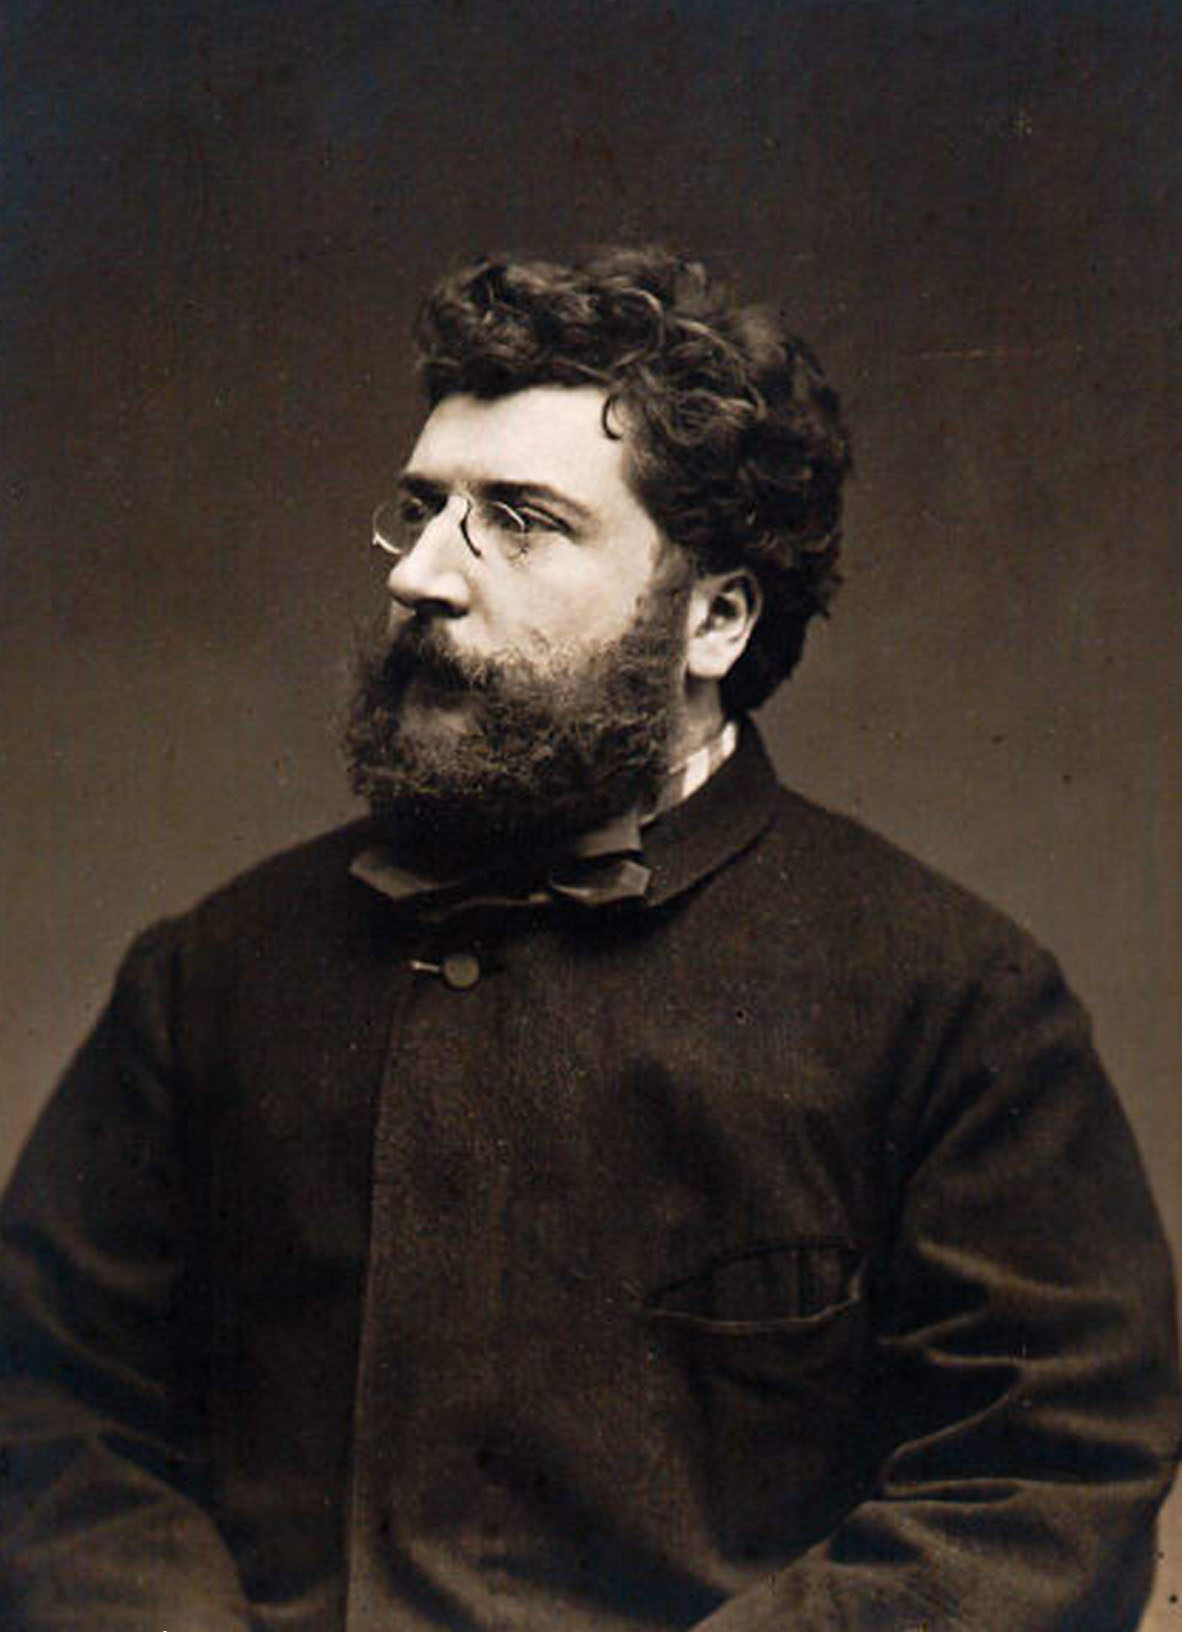
ฌอร์ฌ บีแซ

ไฟล์:georges_bizet.jpg|thumb|250px|right|ฌอร์ฌ บีแซ
ฌอร์ฌ บีแซ (, ; 25 ตุลาคม ค.ศ. 1838 – 3 มิถุนายน ค.ศ. 1875) คีตกวีชาวฝรั่งเศสในคริสต์ศตวรรษที่ 19 คือ นักประพันธ์ชาวฝรั่งเศสในยุค ดนตรีสมัยโรแมนติก ซึ่งเป็นที่รู้จักกันดีในการงานประพันธ์อุปรากร|โอเปร่า แต่ถึงแก่กรรมก่อนวัยอันควรเสียก่อนหลังจากประสบความสำเร็จของงานประพันธ์ การ์เมน ซึ่งได้กลายเป็นหนึ่งในผลงานที่ได้รับความนิยม และ มีการนำมาใช้เป็นบทแสดงบ่อยครั้งที่สุดในการแสดงแบบโอเปร่า
ในระหว่างการศึกษาที่ฉลาดเฉลียวของเขาที่Conservatoire de Paris|วิทยาลัยดนตรีและนาฏศิลป์ชั้นสูงแห่งชาติ ณ กรุงปารีส บีแซได้รับรางวัลมากมาย รวมถึงรางวัล พรีเดอรอม อันทรงเกียรติในปี ค.ศ. 1857 และได้รับการยอมรับว่าเป็นนักเปียโนที่โดดเด่น แม้ว่าเขาจะไม่ใช้ประโยชน์จากทักษะดังกล่าว และไม่ค่อยได้แสดงต่อหน้าสาธารณะก็ตาม หลังอยู่ที่อิตาลีมากว่า 3 ปี เขากลับมาที่ปารีสและพบว่าโรงละครโอเปร่าหลักของปารีสชื่นชอบละครคลาสสิกที่มีชื่อเสียงอยู่แล้วมากกว่าการเปิดโอกาสให้มือสมัครเล่นอย่างเขา การเรียบเรียงบทเพลงสำหรับคีย์บอร์ด และออเคสตราของเขาจึงถูกมองข้ามไป ส่งผลให้อาชีพของเขาหยุดชะงักลงและอาศัยการหาเลี้ยงชีพจากการเรียบเรียงและถอดโน้ตจากดนตรีของคนอื่นเป็นหลัก เขาเริ่มแสดงละครหลายเรื่องในช่วงทศวรรษที่ 1860 โดยแทบไม่พักเพื่อประสบความสำเร็จ แต่ส่วนใหญ่กลับถูกโยนทิ้ง โอเปร่าที่อยู่ในช่วงเวลานี้มี 2 เรื่อง คือเรื่อง "เลแปเชอร์เดแปร์ล"(Les pêcheurs de perles) และ "ลาฌอลีฟีย์เดอแปร์ต" (La jolie fille de Perth) ซึ่งมาประสบความสำเร็จในภายหลัง
หลังจาก สงครามฝรั่งเศส-ปรัสเซีย ในปี ค.ศ. 1870-1871 ระหว่างที่บีแซรับราชการในกองกําลังป้องกันชาติ เขาประสบความสำเร็จนิดหน่อยจากโอเปร่าเดี่ยว เรื่อง Djamileh แม้ว่าจะเป็นบทประพันธ์ออเคสตราชุดที่ถูกแต่งขึ้นมาระหว่างลาร์เลเซียน|เพลงที่แต่งขึ้นโดยบังเอิญ และ Alphonse Daudet แต่ทำให้บท "ลาร์เลเซียน" (L'Arlésienne') ได้รับความนิยมในทันที บทประพันธ์โอเปร่าเรื่องสุดท้ายของเขา "การ์เมน" (Carmen) ถูกเลื่อนออกไปเนื่องจากมีเนื้อหาที่เกี่ยวกับการทรยศและการฆาตกรรมซึ่งมีความกังวลว่าอาจทำให้ผู้ชมรู้สึกไม่สบายใจ หลังจากเปิดตัวในวันที่ 3 มีนาคม ค.ศ. 1875 บีแซถูกโน้มน้าวว่างานนี้เป็นงานที่ล้มเหลว เขาเสียชีวิตด้วยอาการหัวใจวายเฉียบพลันในอีก 3 เดือนต่อมา โดยไม่มีวันได้รู้เลยว่าบทประพันธ์ดังกล่าวจะเป็นความสำเร็จที่ยิ่งใหญ่จวบจนปัจจุบันนี้
บีแซแต่งงานกับ Geneviève Halévy ซึ่งเขามีความสุขเป็นระยะ ๆ และมีลูกชายหนึ่งคน พลังจากงานศพของเขา งานของเขาที่นอกเหนือจาก "การ์เมน" (Carmen) ก็มักถูกปฏิเสธ ต้นฉบับถูกแจกจ่ายออกไปหรือสูญหาย ผลงานของเขาถูกแก้ไขและดัดแปลงบ่อยครั้ง ตัวเขาเองไม่ได้ทำการก่อตั้งโรงเรียน และไม่มีลูกศิษย์หรือผู้สืบทอดที่ชัดเจน ผลงานของเขาถูกมองข้ามอยู่หลายปีแต่ค่อย ๆ เริ่มมีการแสดงผลงานของเขาบ่อยขึ้นในช่วงศตวรรษที่ 20 ซึ่งต่อมานักวิจารณ์ให้ความยกย่องว่าบีแซเป็นนักประพันธ์ที่มีความสามารถ สร้างสรรค์ และเสียดายการเสียชีวิตก่อนวัยอันควรของเขาที่นับเป็นความสูญเสียอันยิ่งใหญ่ของโรงละครดนตรีของฝรั่งเศส
== ประวัติ ==
ฌอร์ฌ บีแซ เกิดที่กรุงปารีส ในปี ค.ศ. 1838 บิดาเป็นอาจารย์สอนขับร้อง มารดาเป็นนักเปียโนสมัครเล่น เสียชีวิตที่บูฌีวาล ในปี ค.ศ. 1875
บีแซเมีความสามารถทางดนตรีตั้งแต่วัยเด็ก และได้เข้ารับการศึกษาที่วิทยาลัยดนตรีและนาฏศิลป์ชั้นสูงแห่งชาติ ณ กรุงปารีส เมื่อมีอายุได้ 19 ปี เขายังได้รับรางวัลทางดนตรีมากมาย ทั้งการแข่งขัน โซลเฟจ เปียโน ฟิวก์ และออร์แกน
แม้กระทั่งวันนี้ ผลงานประพันธ์อุปรากรเรื่อง การ์เมน ก็ยังเป็นหนึ่งในอุปรากรที่มีการแสดงมากที่สุดเรื่องหนึ่งในโลก"
===ช่วงเริ่มต้น===
====ภูมิหลังครอบครัวและวัยเด็ก====
ฌอร์ฌ บีแซ เกิดที่ปารีสเมื่อวันที่ 25 ตุลาคม ค.ศ. 1838 เขาได้รับการขึ้นทะเบียนชื่อว่า อเล็กซองดร์ ซีซาร์ ลีโอโปลด์ แต่เข้าพิธีศีลล้างบาปเป็นชื่อ "ฌอร์ฌ" เมื่อวันที่ 16 มีนาคม ค.ศ. 1840 และเป็นที่รู้จักในชื่อนี้ตลอดชีวิต อดอล์ฟ บีแซ บิดาของเขา เคยเป็นช่างตัดผมและทำวิกผมมาก่อน ต่อมาได้ผันตัวเองมาเป็นครูสอนร้องเพลง แม้จะไม่ได้รับการฝึกอบรมอย่างเป็นทางการ.Dean (1965), p. 1 ฌอร์ฌ บีแซ ยังประพันธ์ผลงานบางชิ้น ซึ่งอย่างน้อยก็มีเพลงที่ตีพิมพ์เผยแพร่หนึ่งเพลง Curtiss, p. 7 ในปี ค.ศ. 1837 อดอล์ฟ สมรสกับ เอมี่ เดลซาร์ต ท่ามกลางเสียงคัดค้านจากครอบครัวของเธอ ซึ่งมองว่าเขาเป็นคู่ครองที่ไม่เหมาะสม แม้ว่าตระกูลเดลซาร์ตจะยากจน แต่ก็เป็นครอบครัวที่มีวัฒนธรรมและมีความเชี่ยวชาญด้านดนตรีสูง Dean (1965), pp. 2–4 เอมี่เป็นนักเปียโนที่มีความสามารถยอดเยี่ยม ขณะที่ François Delsarte|ฟร็องซัว เดลซาร์ต (François Delsarte) น้องชายของเธอก็เป็นนักร้องและครูสอนร้องเพลงที่มีชื่อเสียง เคยแสดงร้องเพลงให้กับราชสำนักของทั้ง พระเจ้าหลุยส์-ฟีลิปที่ 1 แห่งฝรั่งเศส|พระเจ้าหลุยส์-ฟีลิป และ จักรพรรดินโปเลียนที่ 3 Curtiss, pp. 8–10 โรซีน ภรรยาของฟร็องซัว เดลซาร์ต เป็นอัจฉริยะด้านดนตรี เคยดำรงตำแหน่งผู้ช่วยศาสตราจารย์ สอน solfeggio|ซอลเฟจ ที่ Conservatoire de Paris|วิทยาลัยดนตรีและนาฏศิลป์ชั้นสูงแห่งชาติ ณ กรุงปารีส ตั้งแแต่ายุ 13 ปี Curtiss, pp. 12–13 ผู้เขียนอย่างน้อยหนึ่งคนแนะนำว่า เอมี่ มาจากครอบครัวชาวยิว แต่สิ่งนี้ไม่ได้รับการพิสูจน์ในชีวประวัติอย่างเป็นทางการของฌอร์ฌPhilip Bohlman, "Jewish Musical Modernism, Old and New", University of Chicago Press (2008), p. 10
ฌอร์ฌ บุตรเพียงคนเดียว แสดงพรสวรรค์ด้านดนตรีตั้งแต่วัยเด็ก และเรียนรู้พื้นฐานของสัญลักษณ์ดนตรีได้อย่างรวดเร็วจากคุณแม่ผู้ซึ่งน่าจะเป็นผู้สอนเปียโนคนแรกของเขาเอง ด้วยการแอบฟังที่ประตูห้องเรียนของอดอล์ฟ ฌอร์ฌ เรียนรู้ที่จะร้องเพลงที่ยากลำบากได้อย่างแม่นยำจากความจำ และพัฒนาทักษะในการระบุและวิเคราะห์ chord (music)|โครงสร้างคอร์ด ที่สลับซับซ้อน พรสวรรค์อันโดดเด่นนี้ทำให้พ่อแม่ผู้มุ่งหวังของเขาเชื่อว่าเขาพร้อมที่จะเริ่มเรียนที่สถาบันดนตรีปารีส (Conservatoire) แม้ว่าขณะนั้นเขาจะมีอายุเพียงเก้าขวบเท่านั้น (เกณฑ์อายุขั้นต่ำสำหรับการเข้าเรียนคือ 10 ปี)
ฌอร์ฌ ได้รับการสัมภาษณ์โดย Joseph Meifred นักเป่า ฮอร์น ผู้เชี่ยวชาญซึ่งเป็นคณะกรรมการฝ่ายวิชาการของสถาบันดนตรีปารีส (Conservatoire) เมเฟริดประทับใจในทักษะที่เด็กชายแสดงออกมากจนยกเว้นกฎเกณฑ์เรื่องอายุและเสนอที่จะรับเขาไว้ทันทีที่มีที่ว่าง Curtiss, pp. 15–17
====โรงเรียนสอนดนตรี====
File:Theatre du Conservatoire Paris CNSAD.jpg|thumb|left|ส่วนหนึ่งของ Conservatoire de Paris|วิทยาลัยดนตรีและนาฏศิลป์ชั้นสูงแห่งชาติ ณ กรุงปารีส, ที่ บีแซ เรียนระหว่างปี ค.ศ. 1848 ถึง ค.ศ. 1857 (ภาพถ่ายปี ค.ศ. 2009)
บีแซ ได้รับการรับรองเข้าเรียนที่สถาบันดนตรีปารีส (Conservatoire) เมื่อวันที่ 9 ตุลาคม ค.ศ. 1848 เพียงสองสัปดาห์ก่อนวันเกิดครบรอบ 10 ปีของเขา เขาสร้างความประทับใจตั้งแต่เนิ่น ๆ ภายในระยะเวลาหกเดือน เขาได้รับรางวัลชนะเลิศด้าน solfège ซึ่งเป็นความสามารถที่สร้างความประทับใจให้กับ Pierre-Joseph-Guillaume Zimmerman อดีตอาจารย์สอนเปียโนของสถาบันดนตรีปารีส (Conservatoire) ซิมเมอร์มันได้สอน บีแซ แบบตัวต่อตัวในวิชา counterpoint และ fugue ซึ่งดำเนินต่อไปจนกระทั่งชายชราผู้นี้เสียชีวิตในปี ค.ศ. 1853 บีแซได้พบกับลูกเขยของซิมเมอร์แมนซึ่งเป็นนักแต่งเพลง Charles Gounod, ในชั้นเรียนเหล่านี้ ซึ่งในที่สุดกลายเป็นผู้มีอิทธิพลอย่างยาวนานต่อสไตล์ดนตรีของนักเรียนรุ่นเยาว์ แม้ว่าความสัมพันธ์ของทั้งคู่มักจะตึงเครียดในปีต่อ ๆ มาก็ตามDean (1965), p. 6 นอกจากนี้เขายังได้พบกับลูกศิษย์ของ Gounod อีกคนหนึ่ง ซึ่งก็คือ Camille Saint-Saëns วัย 13 ปี ซึ่งยังคงเป็นเพื่อนที่ดีของบีแซ ภายใต้การสอนของ Antoine François Marmontel ศาสตราจารย์ด้านเปียโนของ Conservatoire การเล่นเปียโนของบีแซพัฒนาขึ้นอย่างรวดเร็ว เขาได้รับรางวัลที่สองของ Conservatoire สาขาเปียโนในปี ค.ศ. 1851 และรางวัลที่หนึ่งในปีถัดมา บีแซจะเขียนถึง Marmontel ในภายหลังว่า "ในชั้นเรียนของคุณ คนหนึ่งอะไรบางอย่างที่นอกเหนือจากเปียโน อีกคนหนึ่งกลายเป็นนักดนตรี"Curtiss, p. 21
บทประพันธ์ชิ้นแรกของ บีแซ ที่ยังคงอยู่ เป็นเพลงร้อง (songs) สองเพลงที่ไม่มีเนื้อร้องสำหรับ โซปราโน ซึ่งมีอายุราวๆ ปี ค.ศ. 1850 ในปี ค.ศ. 1853 เขเข้าร่วมชั้นเรียนแต่งเพลงของ Fromental Halévy และเริ่มสร้างสรรค์ผลงานที่มีความซับซ้อนและคุณภาพเพิ่มมากขึ้น Dean (1965), pp. 7–8 เพลงสองเพลงของเขา "Petite Marguerite" และ "La Rose et l'abeille" ถูกตีพิมพ์เผยแพร่ในปี ค.ศ. 1854 Dean (1965), pp. 153, 266–267 ในปี ค.ศ. 1855 เขาแต่ง บทโหมโรง (overture) อันทะเยอทะยานสำหรับวงออเคสตราขนาดใหญ่ Dean (1965), pp. 138–39, 262–63 และเรียบเรียงผลงานสองชิ้นของกูโนด์เป็นเวอร์ชันเปียโนสี่มือ ได้แก่ โอเปร่า "La nonne sanglante" และซิมโฟนีหมายเลข D แรงบันดาลใจจากการทำงานกับซิมโฟนีของกูโนด์ ทำให้ บีแซ แต่ง ซิมโฟนีหมายเลข C (บีแซ)|ซิมโฟนีของตัวเอง หลังจากวันเกิดครบรอบ 17 ปีของเขาในไม่ช้า ซึ่งมีความคล้ายคลึงกับของกูโนด์อย่างมาก - มีบางช่วงที่เหมือนกันทุกประการ บีแซ ไม่เคยเผยแพร่ซิมโฟนีนี้ ซึ่งเพิ่งกลับมาเป็นที่รู้จักอีกครั้งในปี ค.ศ. 1933 และได้รับการแสดงอีกครั้งในปี ค.ศ. 1935 Curtiss, pp. 38–39
ในปี ค.ศ. 1856 บีแซ เข้าร่วมชิงรางวัล Prix de Rome อันทรงเกียรติ ผลงานของเขาไม่ประสบความสำเร็จ แต่ผลงานของคนอื่นๆ ก็เช่นเดียวกัน รางวัลในปีนั้นไม่มีผู้ได้รับ Curtiss, pp. 39–40 หลังจากความพ่ายแพ้ครั้งนี้ บีแซ เข้าร่วมการประกวดละครโอเปร่า ซึ่ง Jacques Offenbach จัดขึ้นสำหรับนักแต่งเพลงรุ่นใหม่ โดยมีรางวัลเป็นเงิน 1,200 franc#French franc|ฟรังก์. รางวัลสำหรับการประกวดคือการใช้ บทประพันธ์ บทเดียวของ "Le docteur Miracle" ที่แต่งโดย Léon Battu และ Ludovic Halévy รางวัลนี้มอบให้แก่ บีแซ ร่วมกับ Charles Lecocq Dean (1965), p. 9 ซึ่งเป็นการตัดสินประนีประนอม ต่อมาหลายปี Charles Lecocq ได้วิจารณ์การตัดสินครั้งนี้ โดยกล่าวว่าคณะกรรมการมีการแทรกแซงโดย Fromental Halévy เพื่อผลักดันให้ บีแซ ชนะเลิ ผลจากความสำเร็จ ทำให้ บีแซ กลายเป็นแขกประจำในงานปาร์ตี้วันศุกร์ของ Offenbach ซึ่งเขาได้พบกับนักดนตรีคนอื่นๆ รวมถึง Gioachino Rossini ผู้มีอายุมากแล้ว ท่านได้มอบรูปถ่ายที่มีลายเซ็นต์ให้กับชายหนุ่มคนนี้ Dean (1965), pp. 10–11 บีแซ ชื่นชมผลงานของ รอสซินี (Rossini) เป็นอย่างมาก หลังจากการพบกันครั้งแรกไม่นาน เขียนว่า "รอสซินี (Rossini) เป็นผู้ยิ่งใหญ่ที่สุดในบรรดาพวกเขาทั้งหมด เพราะเขามีคุณสมบัติครบถ้วนเหมือนโมสาร์ท"
สำหรับการประกวด Prix de Rome ปี 1857 บีแซ ได้รับการสนับสนุนอย่างกระตือรือร้นจาก กูโนด์ เลือกที่จะใช้ cantata "Clovis et Clotilde" ที่แต่งโดย Amédée Burion บีแซ ได้รับรางวัลนี้หลังจากสมาชิกของ Académie des Beaux-Arts ลงมติใหม่ ซึ่งพลิกคำตัดสินเบื้องต้นของคณะกรรมการ ที่ตัดสินให้ นักโอโบ ชาร์ลส์ โคลิน ชนะเลิศ ตามเงื่อนไขของรางวัล บีแซ ได้รับเงินทุนสนับสนุนเป็นเวลาห้าปี โดยสองปีแรกใช้ในกรุงโรม ปีที่สามในเยอรมนี และสองปีสุดท้ายในปารีส ข้อกำหนดเพียงอย่างเดียวคือการส่ง "envoi" ซึ่งเป็นผลงานต้นฉบับที่สร้างความพึงพอใจให้กับ สถาบันศิลปะ (Académie des Beaux-Arts) ทุกปี ก่อนเดินทางไปกรุงโรมในเดือนธันวาคม ค.ศ. 1857 บีแซ ได้รับการแสดง cantata รับรางวัลที่ สถาบันศิลปะ (Académie des Beaux-Arts) ต่อหน้าผู้ชมที่ต้อนรับอย่างกระตือรือร้น Curtiss, pp. 48–50
===กรุงโรม ปี 1858–1860===
File:Villa Medicis.jpg|thumb|วิลล่า เมดิชิ (Villa Medici) สถานที่ตั้งอย่างเป็นทางการของ สถาบันศิลปะฝรั่งเศสประจำกรุงโรม (Académie des Beaux-Arts) นับตั้งแต่ปี ค.ศ. 1803
ในวันที่ 27 มกราคม ค.ศ. 1858 บีแซ เดินทางมาถึง Villa Medici ซึ่งเป็นวังสมัยศตวรรษที่ 16 ที่ตั้งของ สถาบันศิลปะฝรั่งเศสประจำกรุงโรม (Académie des Beaux-Arts) นับตั้งแต่ปี ค.ศ. 1803 เขาบรรยายสถานที่แห่งนี้ในจดหมายที่ส่งกลับบ้านว่าเป็น "สวรรค์" Curtiss, p. 53
ภายใต้การดูแลของผู้อำนวยการ จิตรกร Jean-Victor Schnetz วิลล่า เมดิชิ (Villa Medici) เป็นเสมือนสภาพแวดล้อมที่เหมาะสำหรับให้ บีแซ และเพื่อนศิลปินที่ได้รับรางวัลคนอื่นๆ สามารถรังสรรค์ผลงานศิลปะของตนเองได้อย่างเต็มที่ บีแซ ชื่นชอบบรรยากาศอันมีชีวิตชีวา และเข้าร่วมกิจกรรมทางสังคมอย่างรวดเร็ว ภายในหกเดือนแรกที่กรุงโรม บทประพันธ์ชิ้นเดียวที่เขาสร้างสรรค์ขึ้นคือ "Te Deum" ประพันธ์เพื่อเข้าประกวดรางวัล ร็อดริเกส (Rodrigues Prize) ซึ่งเป็นการแข่งขันสำหรับผลงานดนตรีศาสนาชิ้นใหม่สำหรับผู้ได้รับรางวัล Prix de Rome บทประพันธ์ชิ้นนี้ไม่สามารถสร้างความประทับใจให้กับคณะกรรมการ พวกเขาตัดสินมอบรางวัลให้กับ Adrien Barthe ผู้เข้าแข่งขันคนเดียวที่เหลือ บีแซ รู้สึกท้อแท้จนถึงขนาดประกาศว่าจะไม่เขียนดนตรีที่เกี่ยวกับศาสนาอีกต่อไป "Te Deum" ของเขาถูกลืม และไม่ได้มีการเผยแพร่จนกระทั่งปี ค.ศ. 1971 Dean (1965), pp. 15 and 21
ตลอดฤดูหนาวของปี ค.ศ. 1858–1859 บีแซ ตั้งใจสร้างผลงาน envoi ชิ้นแรกของเขา เป็น opera buffa ดัดแปลงจากบทประพันธ์ "Don Procopio" ของ คาร์โล คัมเบียจโจ ตามเงื่อนไขของรางวัล ผลงาน envoi ชิ้นแรกของ บีแซ ควรจะโด่งดัง แต่หลังจากประสบการณ์กับ "Te Deum" เขาก็ไม่อยากแต่งดนตรีศาสนาอีกต่อไป เขาหวั่นวิตกเกี่ยวกับการฝ่าฝืนกฎครั้งนี้ว่าจะได้รับการตอบรับจากสถาบันอย่างไร แต่เบื้องต้น บทประพันธ์ "Don Procopio" ได้รับการตอบรับเชิงบวก พวกเขาชื่นชม "ความง่ายดายและยอดเยี่ยม" ของนักประพันธ์เพลง และ "สไตล์ที่ดูใหม่และกล้าหาญ" Dean (1965), p. 42
File:Young Georges Bizet.png|thumb|left|upright|รูปถ่ายของ ฌอร์ฌ บีแซ ช่วงทศวรรษที่ 1860
สำหรับผลงาน envoi ชิ้นที่สอง บีแซ ไม่ต้องการทดสอบขีดจำกัดของ สถาบัน มากเกินไป จึงเสนอที่จะส่งผลงานประเภทกึ่งศาสนาในรูปแบบของเพลงมิซซาฆราวธรรม บนเนื้อร้องโดย Horace. ผลงานนี้มีชื่อว่า "Carmen Saeculare", ซึ่งตั้งใจไว้เป็นบทเพลงสรรเสริญ Apollo และ Diana (mythology)|Diana ไม่มีหลักฐานใด ๆ หลงเหลืออยู่ และไม่น่าจะเป็นไปได้ที่ บีแซ เคยเริ่มต้นประพันธ์มันเลย Curtiss, pp. 94–95 แนวโน้มที่จะคิดโครงการใหญ่โต แล้วล้มเลิกอย่างรวดเร็ว กลายเป็นลักษณะเด่นของ บีแซ ในช่วงปีที่กรุงโรม นอกเหนือจาก "Carmen Saeculare" เขายังเคยพิจารณาและยกเลิกโครงการอ opera อย่างน้อยห้าเรื่อง สองโครงการเป็นซิมโฟนี และ บทกวีซิมโฟนิกบนธีมของ Odysseus#Journey home to Ithaca|Ulysses and Circe.Dean (1965), pp. 20, 260–266, 270–271 หลังจาก "Don Procopio" บีแซ สร้างสรรค์ผลงานเพิ่มเติมเพียงชิ้นเดียวในกรุงโรม นั่นคือ บทกวีซิมโฟนิก "Vasco da Gama" ผลงานนี้แทนที่ "Carmen Saeculare" ในฐานะผลงาน envoi ชิ้นที่สอง และได้รับการตอบรับที่ดีจาก สถาบัน แม้จะถูกลืมเลือนอย่างรวดเร็วในเวลาต่อมา Curtiss, pp. 106–107
ในช่วงฤดูร้อนปี 1859 บีแซ เดินทางท่องเที่ยวกับเพื่อนร่วมทางหลายคน บริเวณภูเขาและป่าไม้รอบเมือง Anagni และ Frosinone นอกจากนี้ พวกเขายังได้ไปเยี่ยมชมสถานกักขังนักโทษที่ Anzio โดยบีแซได้เขียนจดหมายเล่าถึงประสบการณ์ของเขาอย่างกระตือรือร้นไปยัง มาร์มอนเทล Dean (1965), p. 17 ในเดือนสิงหาคม เขาออกเดินทางไกลลงไปทางใต้สู่ Naples และ Pompeii ที่นั่นเขาไม่ประทับใจเมืองนาโปลี แต่กลับชื่นชมเมืองปอมเปอีอย่างมาก "ที่นี่คุณได้ใช้ชีวิตอยู่กับผู้คนโบราณ คุณจะได้เห็นวิหาร โรงละคร บ้านเรือนที่ยังคงมีเฟอร์นิเจอร์ เครื่องครัว..." Curtiss, p. 88 บีแซ เริ่มร่างซิมโฟนีอิงจากประสบการณ์ในอิตาลีของเขา แต่ยังไม่ประสบความสำเร็จมากนักในตอนแรก โครงการนี้ ซึ่งกลายเป็นซิมโฟนี Roma Symphony (Bizet)|"Roma" ยังไม่เสร็จสมบูรณ์จนกระทั่งถึงปี 1868 เมื่อกลับไปกรุงโรม บีแซ ขออนุญาตขยายระยะเวลาการพักอาศัยในอิตาลีเป็นปีที่สาม แทนที่จะไปเยอรมนี เพื่อที่เขาจะได้สร้างสรรค์ "ผลงานสำคัญ" (ซึ่งยังไม่ได้มีการระบุว่าเป็นผลงานอะไร) Dean (1965), p. 19 ในเดือนกันยายน 1860 ขณะเดินทางไปเที่ยวเมือง Venice กับเพื่อนและเพื่อนร่วมรางวัล Ernest Guiraud บีแซได้รับข่าวว่าแม่ของเขาป่วยหนักที่ปารีส เขาจึงเดินทางกลับบ้าน Curtiss, pp. 97–106
===นักแต่งเพลงฉุกเฉิน===
====กรุงปารีส ปี 1860–1863====
File:Théâtre Historique on the Boulevard du Temple - L'illustration 12 April 1862 - Levin p380.jpg|thumb|โรงละคร Théâtre Historique ในปารีส หนึ่งในบ้านของบริษัท Théâtre Lyrique ถ่ายในปี 1862
ตามเงื่อนไขของทุนการศึกษาที่เหลืออีกสองปี บีแซ มีฐานะทางการเงินที่มั่นคงชั่วคราวในช่วงเวลานี้ เขาจึงสามารถมองข้ามปัญหาเบื้องต้นที่นักประพันธ์เพลงรุ่นเยาว์คนอื่น ๆ ในเมืองต้องเผชิญไปก่อนได้ Dean (1965), pp. 41–42 ตามปกติ โรงอุปรากรที่ได้รับการอุดหนุนจากรัฐบาลมีอยู่สองแห่ง ได้แก่ Paris Opera|Opéra และ Opéra-Comique, ซึ่งล้วนนำเสนอบทเพลงการแสดงแบบดั้งเดิม ซึ่งมักจะกดทับและสร้างความหงุดหวังให้กับพรสวรรค์ใหม่ในประเทศ ฝีมือการประพันธ์ของผู้ได้รับรางวัล Prix de Rome เพียงแปดคนจากทั้งหมด 54 คน ระหว่างปี 1830 ถึง 1860 เท่านั้นที่ได้มีการนำไปแสดงที่ Opéra Steen, p. 586 แม้ว่านักประพันธ์เพลงชาวฝรั่งเศสประสบความสำเร็จมากขึ้นที่ Opéra-Comique แต่รูปแบบและลักษณะของการผลิตยังคงเดิม ไม่ค่อยมีการเปลี่ยนแปลงไปมากนัก นับตั้งแต่ทศวรรษ 1830 โรงละครขนาดเล็กหลายแห่งรองรับการแสดง operetta ซึ่งเป็นสนามที่ คีตกวี ออฟเฟนบัค (Offenbach) ครองความเป็นใหญ่ในยุคนั้น ในขณะที่ Comédie-Italienne|Théâtre Italien เน้นการแสดงอุปรากรอิตาลี คัดเกรด โอกาสที่ดีที่สุดสำหรับนักประพันธ์เพลงอุปรากรผู้มีความทะเยอทะยานคือ คณะละคร Théâtre Lyrique ซึ่งแม้จะประสบปัญหาทางการเงินซ้ำซาก แต่ก็ยังคงดำเนินการแสดงเป็นระยะๆ ในสถานที่ต่างๆ ภายใต้การบริหารงานของ Léon Carvalho ผู้จัดการมากด้วยความสามารถ คณะละครนี้เคยจัดแสดงรอบปฐมทัศน์ของ "Faust (opera)|Faust" และ "Roméo et Juliette" ของกูโนด์ (Gounod) รวมถึงเวอร์ชันย่อของ "Les Troyens" ของเบอร์ลิโอซ (Berlioz)Neef (ed.), pp. 48, 184, 190
วันที่ 13 มีนาคม 1861 บีแซ เข้าร่วมชมการแสดงรอบปฐมทัศน์ที่ปารีสของอ opera "Tannhäuser (opera)|Tannhäuser" โดย Richard Wagner|วากเนอร์ ซึ่งการแสดงครั้งนี้เต็มไปด้วยเสียงโวยวายของผู้ชมที่ถูกจัดฉากโดย Jockey-Club de Paris สโมสรขี่ม้าที่มีอิทธิพลOsborne, p. 89 แม้จะวุ่นวายไปด้วยเสียงโวยวาย บีแซ กลับเปลี่ยนความคิดเห็นเกี่ยวกับดนตรีของวากเนอร์ ซึ่งก่อนหน้านี้เขาเคยปฏิเสธว่าเป็นเพียงแค่แปลกประหลาด ตอนนี้เขาประกาศว่าวากเนอร์ "เหนือกว่านักประพันธ์เพลงที่มีชีวิตอยู่ทั้งหมด" หลังจากนั้น บีแซ มักถูกกล่าวหาว่ามีแนวโน้มดนตรีแบบ "วากเนอร์" ตลอดอาชีพการประพันธ์เพลงของเขา Curtiss, p. 112
ในฐานะนักเปียโน บีแซ แสดงฝีมืออันยอดเยี่ยมตั้งแต่ยังเด็ก ผู้ร่วมยุคสมัยหนึ่งกล่าวว่า เขาสามารถมั่นใจได้ในอนาคตบนเวทีคอนเสิร์ต แต่เลือกที่จะปิดบังพรสวรรค์ของเขา "ราวกับว่ามันเป็นความชั่วร้าย" Curtiss, p. 109 ในเดือนพฤษภาคม ค.ศ. 1861 บีแซ ได้แสดงทักษะอันยอดเยี่ยมในโอกาสที่หายาก เมื่อเขาไปร่วมงานเลี้ยงอาหารค่ำ ซึ่งมี Franz Liszt|ลิซต์ อยู่ด้วย ในงานเลี้ยงนั้น บีแซ สร้างความประหลาดใจให้กับทุกคนด้วยการเล่นเปียโนเพลงที่ยากที่สุดเพลงหนึ่งของ ลิซต์ ได้อย่างแม่นยำโดยไม่ต้องเตรียมตัวมาก่อน ลิซต์ กล่าวว่า "ผมคิดว่ามีเพียงสองคนเท่านั้นที่สามารถเอาชนะความยากลำบากนี้ได้ ... แต่ตอนนี้มีถึงสามคน และ ... คนที่อายุน้อยที่สุดอาจจะเป็นคนที่กล้าหาญและฉลาดที่สุด" Dean (1965), p. 45
File:Bizet - Les pêcheurs de perles - Scene from act II at the Metropolitan - The Victrola book of the opera.jpg|thumb|left| ฉากจากองก์ที่ 2 ของ "Les pêcheurs de perles"
ผลงานชิ้นที่ 3 ของบีแซ ล่าช้าออกไปอีกเกือบปีเนื่องจากมารดาของเขาป่วยหนักและเสียชีวิตในเดือนกันยายน 1861 ในที่สุด เขาก็ได้ส่งผลงานออร์เคสตรา 3 ชิ้น ได้แก่ บทนำที่ชื่อว่า "La Chasse d'Ossian" บทประพันธ์สั้นรวดเร็ว (scherzo) และ มาร์ชงานศพ บทนำนั้นสูญหายไปแล้ว บทประพันธ์สั้นรวดเร็วดังกล่าวถูกนำไปใช้ในซิมโฟนี "Roma" ในภายหลัง ส่วนดนตรีของมาร์ชงานศพถูกปรับแต่งและนำไปใช้ในอุปรากรเรื่องอื่น Dean (1980), pp. 754–755 บีแซ ใช้เวลากับผลงานส่งชิ้นสุดท้าย ซึ่งเป็นอุปรากร 1 บทบาท เรื่อง "La guzla de l'émir" เกือบทั้งปี 1862 ในฐานะโรงละครที่ได้รับเงินอุดหนุนจากรัฐ โอเปร่า-คอมิก มีหน้าที่ต้องนำเสนอผลงานของผู้ได้รับรางวัล ปรีซ์ เดอ โรม (Prix de Rome) เป็นระยะๆ "La guzla" จึงได้เข้าสู่การซ้อมในปี 1863 ตามกำหนด แต่ทว่า ในเดือนเมษายน บีแซ ได้รับข้อเสนอ ซึ่งมาจาก Count Alexandre Joseph Colonna-Walewski|Count Walewski, ให้แต่งเพลงสำหรับอุปรากร 3 องก์ นี่คือ "Les pêcheurs de perles" อิงจากบทเพลงของ Michel Carré และ Eugène Cormon เนื่องจากเงื่อนไขของข้อเสนอนี้คือ โอเปร่าควรเป็นผลงานชิ้นแรกที่ผู้แต่งแสดงต่อสาธารณะ บีแซจึงรีบถอน "La guzla" ออกจากการเขียน และรวมดนตรีบางส่วนเข้ากับโอเปร่าใหม่ การแสดง "Les pêcheurs de perles", ครั้งแรกโดยบริษัท Théâtre Lyrique จัดขึ้นเมื่อวันที่ 30 กันยายน ค.ศ. 1863. โดยทั่วไปแล้วความคิดเห็นเชิงวิพากษ์วิจารณ์มักไม่เป็นมิตร แม้ว่าแบร์ลิออซจะชมผลงานนี้ โดยเขียนว่า "เป็นเกียรติให้แก่คุณบีแซ"Curtiss, pp. 140–141 ปฏิกิริยาของสาธารณชนค่อนข้างไม่สบายใจ การละครโอเปร่าหยุดไปหลังจากการแสดง 18 รอบ และไม่มีการนำมาเล่นอีกจนกระทั่งปี 1886Dean (1980), pp. 755–756
ในปี ค.ศ. 1862, บีแซ ให้กำเนิดลูกชายกับ Marie Reiter แม่บ้านของครอบครัว เด็กชายถูกเลี้ยงดูมาโดยเชื่อว่าเป็นลูกของอดอล์ฟ บีแซ จนกระทั่ง ปี 1913 Reiter ก่อนที่เธอจะเสียชีวิต เธอได้เปิดเผยความจริงกับลูกชายว่าบีแซเป็นบิดาของเขาCurtiss, p. 122
====ปีแห่งความตรากตรำ====
File:Bizet caricature 1863.jpg|thumb|upright|ภาพล้อเลียนของ บีแซ จากนิตยสารฝรั่งเศส "Diogène" ค.ศ. 1863
เมื่อทุน Prix de Rome ของเขาหมดลง บีแซพบว่าเขาไม่สามารถหาเลี้ยงชีพจากการเขียนเพลงได้ เขารับนักเรียนเล่นเปียโนและนักเรียนแต่งเพลงบางคน ซึ่งสองคนนั้นคือ Edmond Galabert และ Paul Lacombe (composer)|Paul Lacombe ซึ่งต่อมากลายเป็นเพื่อนสนิทของเขา นอกจากนี้เขายังทำงานเป็นนักดนตรีในการซ้อมและออดิชั่นสำหรับผลงานจัดแสดงต่างๆ รวมถึงบทเพลง"L'enfance du Christ" ของ Berlioz และ บทอุปรากร "Mireille (opera)|Mireille" ของ Gounod.Curtiss, p. 146 ทว่างานหลักของเขาในช่วงเวลานี้ คือการเรียบเรียงผลงานของผู้อื่น เขาถอดเสียงเปียโนสำหรับโอเปร่าและผลงานอื่น ๆ หลายร้อยชิ้น และเตรียมโน้ตเพลงและเรียบเรียงวงดนตรีออเคสตราสำหรับดนตรีทุกประเภทDean (1965), pp. 54–55 นอกจากนี้เขายังเป็นนักวิจารณ์เพลงของ "La Revue Nationale et Étrangère" ในเวลาสั้น ๆ โดยใช้นามแผงจากชื่อเดิมของเขาว่า "Gaston de Betzi". การมีส่วนร่วมเพียงครั้งเดียวของบีแซในตำแหน่งนี้ปรากฏเมื่อวันที่ 3 สิงหาคม ค.ศ. 1867 หลังจากนั้นเขาก็ทะเลาะกับบรรณาธิการคนใหม่ของนิตยสารและลาออกSteen, p. 589
ตั้งแต่ปี ค.ศ. 1862 บีแซ ทำงานเป็นระยะกับบท "Ivan IV" ซึ่งเป็นบทอุปกรากรที่กล่าวถึงเรื่องราวของ Ivan the Terrible. Carvalho ไม่สามารถทำงานได้ทันตามกำหนดเวลา ซึ่งเป็นผลให้ในเดือนธันวาคม ค.ศ. 1865 บีแซ เสนอบทดังกล่าวให้กับ Opéra ซึ่งถูกปฏิเสธ งานจึงถูกพักและไม่มีการนำมาจัดแสดงจนกระทั่งปี 1946.Dean (1965), p. 261 ในเดือนกรกฎาคม 1866 บีแซ เซ็นสัญญาอีกฉบับกับ Carvalho สำหรับบทประพันธ์ "La jolie fille de Perth" โดย Jules-Henri Vernoy de Saint-Georges หลังจาก Walter Scott|Sir Walter Scott, ซึ่งผู้เขียนชีวประวัติของบีแซ ที่ชื่อ Winton Dean กล่าวว่า "เป็นสิ่งที่เลวร้ายที่สุดที่บีแซเคยถูกเรียกให้ไปทำ".Dean (1965), p. 62 ปัญหาเกี่ยวกับการคัดเลือกนักแสดงและปัญหาอื่น ๆ ทำให้การฉายรอบปฐมทัศน์ล่าช้าไปหนึ่งปีก่อนที่ Théâtre Lyrique จะแสดงในที่สุดในวันที่ 26 ธันวาคม ค.ศ. 1867. การรับสื่อมวลชนได้รับความนิยมมากกว่าโอเปร่าอื่น ๆ ของบีแซ นักวิจารณ์ของ "Le Ménestral's" ยกย่องการแสดงครั้งที่สองว่าเป็น "ผลงานชิ้นเอกตั้งแต่ต้นจนจบ".Dean (1965), pp. 71–72 Dแม้ว่าโอเปร่าจะประสบความสำเร็จ แต่ปัญหาทางการเงินของ Carvalho ทำให้มีการแสดงเพียง 18 รอบเท่านั้น
ในขณะที่มีการซ้อม "La jolie fille" บีแซทำงานร่วมกับนักประพันธ์เพลงอีกสามคน ซึ่งแต่ละคนมีส่วนร่วมในการประพันธ์อุปรากรตั้งแต่องก์เดียว ถึง สี่องก์ ในเรื่อง "Marlbrough s'en va-t-en guerre" หลังจากงานถูกจัดแสดงที่ Théâtre de l'Athénée ในวันที่ 13 ธันวาคม 1867, มันประสบความสำเร็จอย่างมากและนักวิจารณ์ของ "Revue et Gazette Musicale's" ก็ยกย่องการกระทำของบีแซอย่างล้นหลาม: "ไม่มีอะไรจะมีสไตล์ ฉลาดกว่า และในขณะเดียวกันก็โดดเด่นไปมากกว่านี้แล้ว"Curtiss, pp. 206–209 บีแซยังหาเวลาทำซิมโฟนี "Roma" ที่ดำเนินมายาวนานให้เสร็จและเขียนผลงานคีย์บอร์ดและเพลงมากมาย อย่างไรก็ตาม ชีวิตของบีแซในช่วงนี้เต็มไปด้วยความผิดหวังอย่างมาก โอเปร่าที่ฉายไว้อย่างน้อยสองเรื่องถูกยกเลิกโดยแทบไม่มีงานทำเลย ผลงานการแข่งขันหลายรายการ รวมทั้งบทร้องและเพลงสรรเสริญที่แต่งขึ้นสำหรับ Exposition Universelle (1867)|นิทรรศการปารีสในปี 1867 ไม่ประสบผลสำเร็จCurtiss, pp. 194–198 "La Coupe du Roi de Thulé" ซึ่งเป็นผลงานของเขาสำหรับการแข่งขันโอเปร่า ไม่ได้ถูกจัดให้อยู่ในห้าคนแรก จากคะแนนที่น่าผิดหวังเหล่านี้เป็นผลให้นักวิจารณ์คาดการณ์ว่า "Carmen" จะเป็นผลงานที่ไม่ค่อยดีเช่นกันDean (1965), pp. 77–79Dean (1980), p. 757 วันที่ 28 กุมภาพันธ์ ค.ศ. 1869 ซิมโฟนี "Roma" ถูกจัดแสดงขึ้นที่ the Cirque Napoléon โดย Jules Pasdeloup หลังจากนั้น บีแซบอกกับ Galabert จากเสียงที่ได้รับทั้งเสียงปรบมือ เสียงผิวปาก และเสียงแซว เขาถือว่างานประสบความสำเร็จCurtiss, p. 232
===ชีวิตแต่งงาน===
File:Madame Georges Bizet by Jules-Élie Delaunay (conrasted).jpg|thumb|upright|left|ภาพวาด Geneviève Bizet ในปี ค.ศ. 1878 โดย Jules-Élie Delaunay
ไม่นานหลังจากการเสียชีวิตของ Fromental Halévy ในปี 1862 มีคนเข้าหาบีแซในนามของ Mme. Halévy เกี่ยวกับการทำให้บทอุปรากรของอาจารย์เขาเสร็จสิ้น ซึ่งมีชื่อว่า "Noé (opera)|Noé".Dean (1965), p. 84 แม้ว่าบีแซจะไม่ได้ให้การช่วยเหลือ แต่เขาเลือกที่จะรักษาความสัมพันธ์กับครอบครัว Halévy ซึ่ง Fromental จากไปโดยมีลูกสาว 2 คน คนโต Esther เสียชีวิตในปี 1864 จากเหตุการณ์ที่ทำให้ Mme. Halévy บอบช้ำอย่างรุนแรง อันเป็นสาเหตุให้เธอไม่สามารถฝืนใจอยู่ร่วมกับลูกสาวคนเล็กของเธอ Geneviève Halévy|Geneviève ที่ไปอยู่ร่วมกับสมาชิกครอบครัวคนอื่น ๆ ตั้งแต่อายุ 15 ปีDean (1965), p. 82 ไม่ชัดเจนว่า Geneviève กับ บีแซ มีความสัมพันธ์อันลึกซึ้งตั้งแต่เมื่อไหร่ แต่ในเดือนตุลาคม ค.ศ. 1867 เขาบอกกับ Galabert: "ผมได้พบรักจากสตรีที่น่ารักนางหนึ่ง และในอกสองปีเธอจะเป็นภรรยาของผม!"Dean (1965), pp. 69–70 ทั้งสองแต่งงานกันถึงครอบครัว Halévy จะไม่เห็นด้วย ไม่อนุญาตในช่วงแรก ตามคำกล่าวของบีแซ พวกเขามองว่าไม่เหมาะสมกัน: "จน, หัวโบราณ, ต่อต้านศาสนา และโบฮีเมีนย"Steen, pp. 589–590 ซึ่งคณบดีตั้งข้อสังเกตว่าเป็นเหตุแปลกของการคัดค้านจาก "ครอบครัวที่เต็มไปด้วยศิลปินและคนประหลาด"Dean (1965), p. 70 เมื่อถึงฤดูร้อนปี ค.ศ. 1869 การคัดค้านของพวกเขาก็หมดสิ้นไป และงานแต่งงานเกิดขึ้นในวันที่ 3 มิถุนายน ค.ศ. 1869. Ludovic Halévy เขียนในบันทึกของเขา: "บีแซมีจิตวิญญาณและพรสวรรค์ เขา ""ควรจะ"" ประสบความสำเร็จ".Curtiss, p. 250
== ผู้รับบทเป็นการ์เมนผู้โด่งดัง ==
* เทเรซา เบอร์แกนซา
* มาเรีย คัลลาส
* วิคตอเรีย เดอ ลอสแอนเจลิส
* เกรซ บัมบรี
* แอกเนส บัลต์ซา
* เรจีน เครสปิน
== ผลงานเพลง ==
=== ดนตรีสำหรับอุปรากรและการแสดงบนเวที ===
* ลาแพรแทร็ส, จุลอุปรากร (1854)
* เลอด็อกเตอร์มีรักล์, อุปรากรชวนหัว (1857)
* ดอนโปรโกปีโอ, อุปรากรชวนหัว (1859)
* เลแปเชอร์เดแปร์ล, อุปรากร (1863)
* ลาฌอลีฟีย์เดอแปร์ต, อุปรากร (1867)
* ลาร์เลเซียน, musique de scène (1872)
* การ์เมน, อุปรากร (1875)
* Djamileh, อุปรากร (1878)
=== ดนตรีสำหรับวงดุริยางค์ เปียโน และทำนองเพลง ===
* Symphonie en ut majeur (1855)
* Six Chants du Rhin (1865)
* Variations chromatiques (1868)
* Souvenirs de Rome (« Roma ») (1869)
* Jeux d'enfants, suite pour piano à quatre mains (1871)
* Patrie, ouverture symphonique (1874)
== มีเดีย ==
== ดูเพิ่ม ==
=== สมาคมสหายของฌอร์ฌ บีแซ ===
ที่อยู่:
16, rue Philippe Pagès 78300 Bougival
* ประธาน Jean Lacouture
* รองประธาน Jorge Chaminé และ Hervé Lacombe
=== หนังสือชีวประวัติ ===
* Michel Cardozer, Bizet, Paris, Mazarine, 1982
* Frédéric Robert, Georges Bizet, Paris, Seghers, 1969 (rééd. Genève, Slatkine, 1981)
* Jean Roy, Bizet, Paris, Seuil, 1983, (Coll. Solfèges)momo
* Hervé Lacombe, Bizet, Fayard, 2001
=== ภาพยนตร์ที่สร้างจากงานของบีแซ ===
* การ์เมน ภาพยนตร์สร้างขึ้นเมื่อปี ค.ศ. 1983 โดยคาร์ลอส โซรา เกี่ยวข้องกับอุปรากรการ์เมน และนวนิยายเรื่องการ์เมนของ โพรเพอร์ เมริเม
==อ้างอิง==
==แหล่งข้อมูล==
*
*
*
*
*
*
*
*
*
*
*
*
*
*
*
*
*
==แหล่งข้อมูลอื่น ๆ==
*
* (Complete works list reflecting current scholarship)
* Les Amis de Georges Bizet
*
*
* Entry "Georges Bizet" in Opera and Ballet Scores Online
หมวดหมู่:คีตกวีชาวฝรั่งเศส
หมวดหมู่:คีตกวีอุปรากร
หมวดหมู่:บุคคลจากปารีส